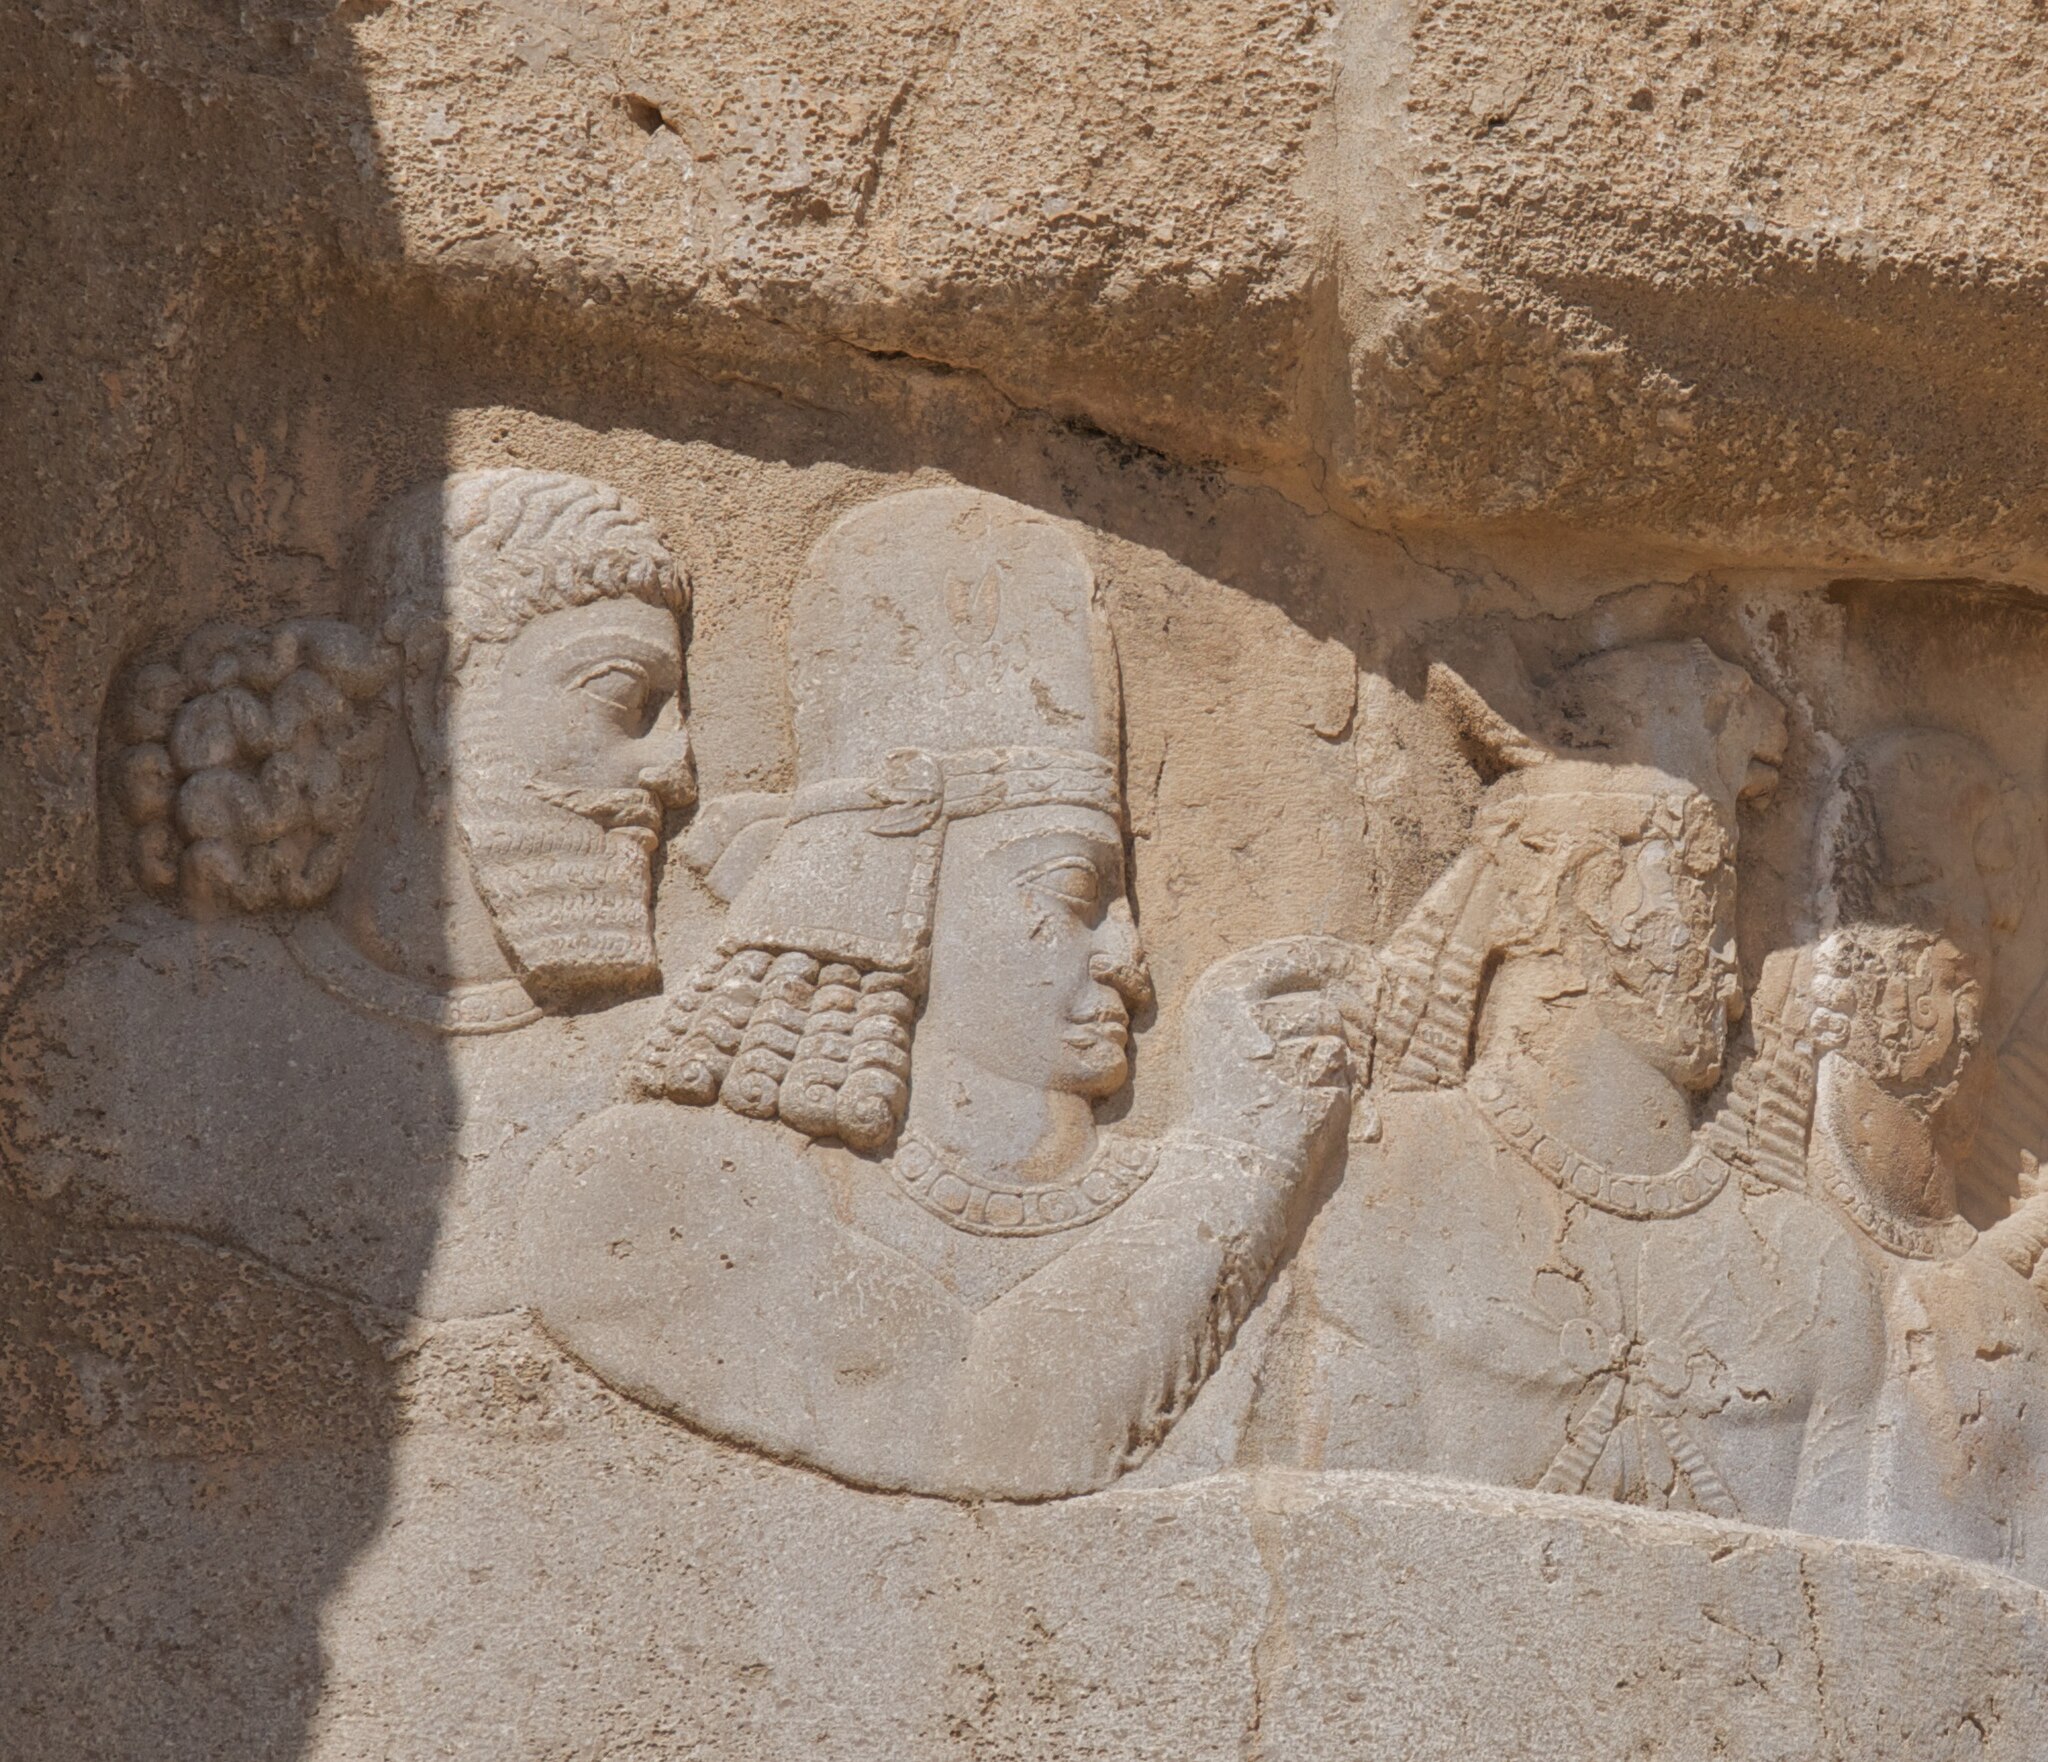
Title: Sassanid Era Bas Reliefs (4895983694)
Description: Naqsh-e Rustam, Iran
Date: 2010-04-19 15:14
Categories: Relief of Bahram II and his court, Flickr images reviewed by FlickreviewR 2, Files from A.Davey Flickr stream